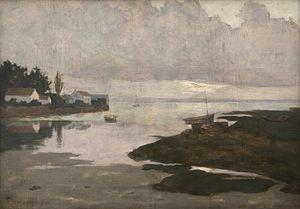
Paysage